Patek Philippe

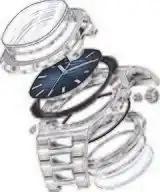
Diagram of the Nautilus

In 1976, Patek Philippe introduced the Nautilus collection after deciding it was time to produce an exclusive sport watch with finishes of the highest quality. The first model was Ref. 3700 and was made of steel. It was designed by Swiss watchmaker Gérald Genta, who previously designed the Royal Oak collection for Audemars Piguet, and was released by Patek Philippe during the quartz crisis in the hope that it would help re-attract people's attention to high-end Swiss mechanical watches.